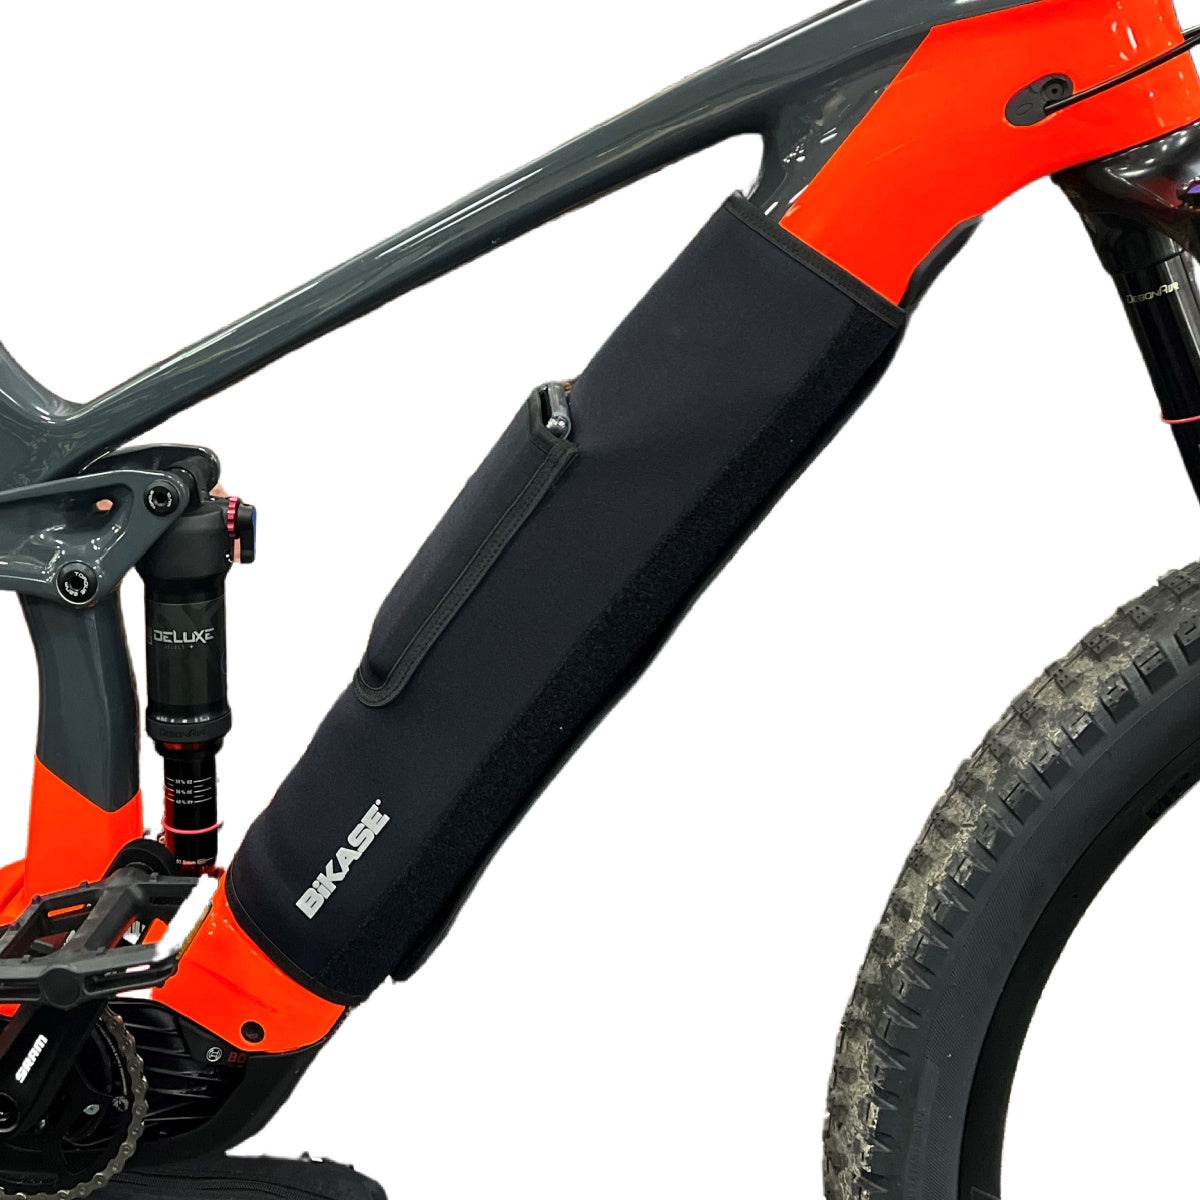
EBike Battery Cover Medium
Brand: AltGear LLC.
Protects Your Battery From The Rain, Snow and Keeps Battery Insulated Insulates battery to help operate more efficiently Protection against the elements while riding or transporting on a car rack Scratch protection Pocket for phone (keys or wallet) Fits diameters 3.5" to 4.5" in diameter 4mm neoprene black
Category: Vehicles & Parts > Vehicle Parts & Accessories > Electric Vehicle (EV) Parts & Accessories > Protective Cases > Battery Cases